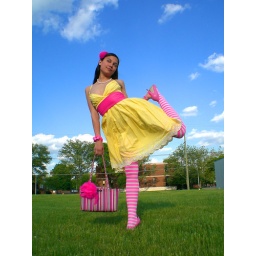
flower in the field